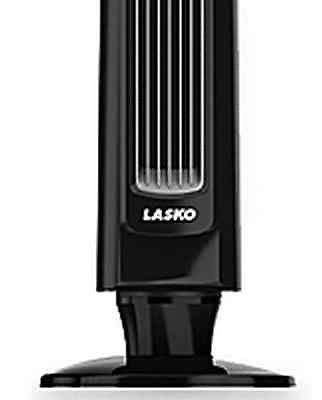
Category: fan